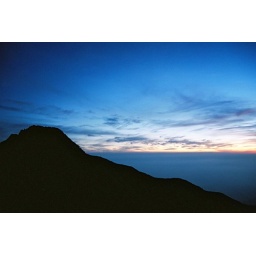
mountain in blue